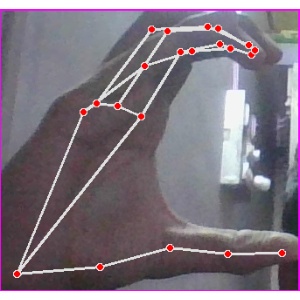
अक्षर: ऋ